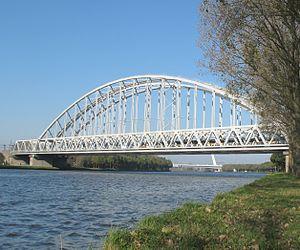
Cet article dresse une liste de ponts remarquables des Pays-Bas, tant par leurs caractéristiques dimensionnelles, que par leur intérêt architectural ou historique. La catégorie lien donne la classification de l'ouvrage parmi ceux présentés et propose un lien vers la fiche technique du pont sur le site Structurae, base de données et galerie internationale d'ouvrages d'art. La liste peut être triée selon les différentes entrées du tableau pour voir ainsi les ponts en arc ou les ouvrages les plus récents par exemple. Les colonnes donnant la portée et la longueur, exprimées en mètres, indiquent respectivement la distance entre les pylônes de la travée principale et la longueur totale de l'ouvrage, viaducs d'accès compris.